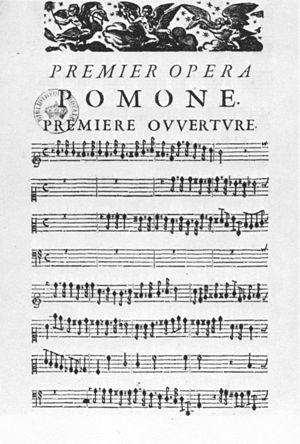
Robert Cambert est un organiste et compositeur français né à Paris vers 1628 et mort à Londres en février ou mars 1677.